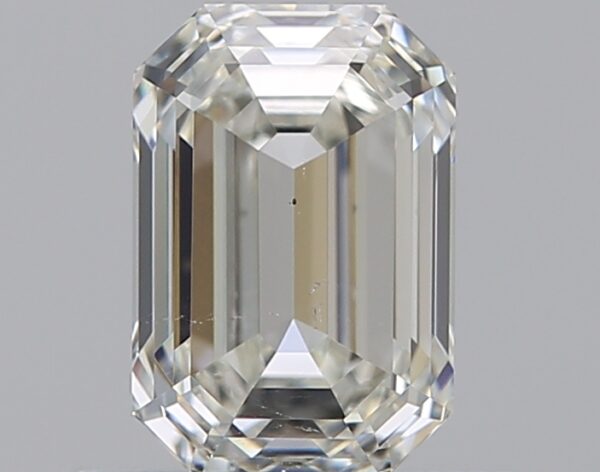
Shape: emerald
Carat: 0.81
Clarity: SI1
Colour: I
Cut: EX
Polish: EX
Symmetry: EX
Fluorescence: ST
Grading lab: GIA
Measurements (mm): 6.3 x 4.27 x 2.92